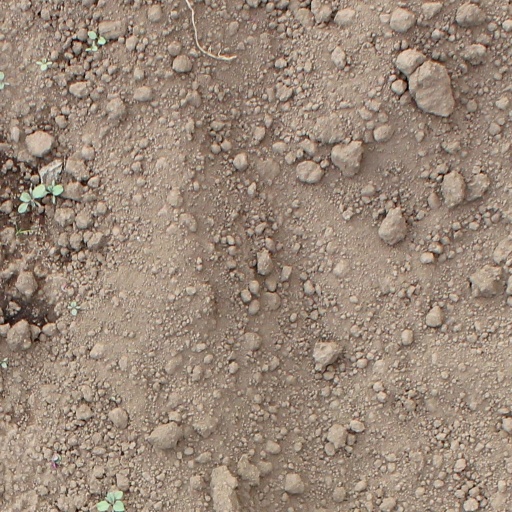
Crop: soybean